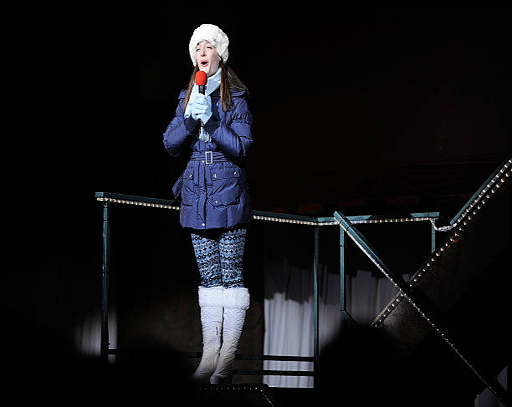
person performs during the christmas windows unveiling .